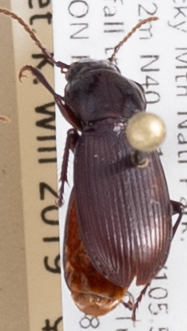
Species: Pterostichus restrictus
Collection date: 2018-08-20
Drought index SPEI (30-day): -0.732
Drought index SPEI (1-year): -1.28
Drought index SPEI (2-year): -0.54